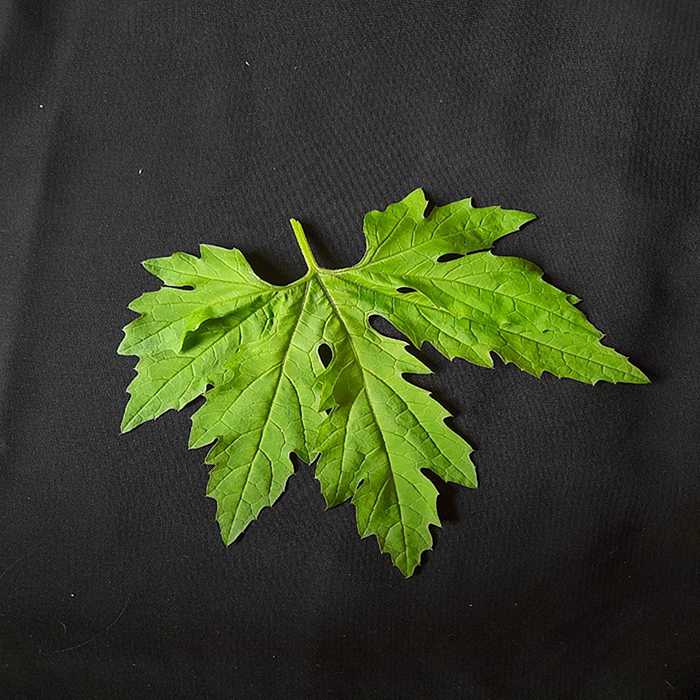
Plant: Bitter Gourd
Label: Fresh leaf